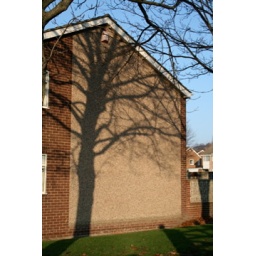
i thought this shadow of a tree against this house was cute.